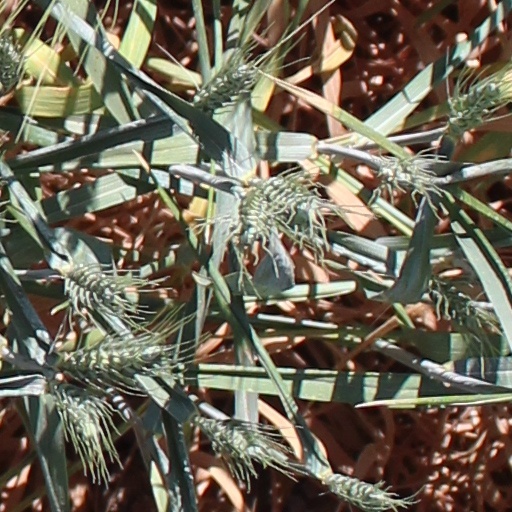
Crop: wheat